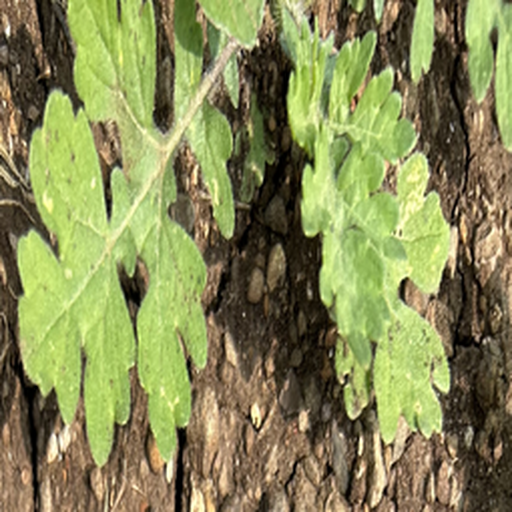
Weed species: Gajar_gavat_(Parthenium hysterophorus)